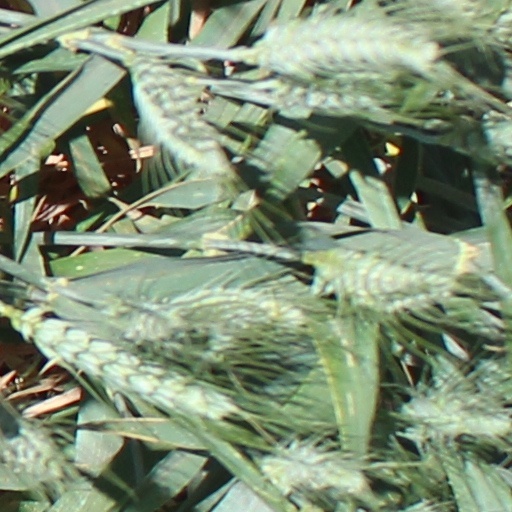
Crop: wheat